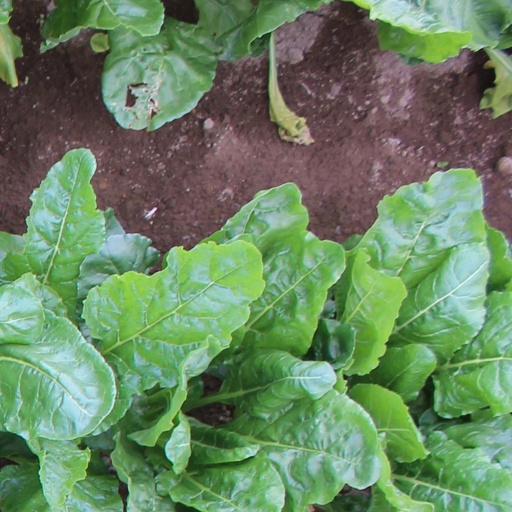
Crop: sugar beet